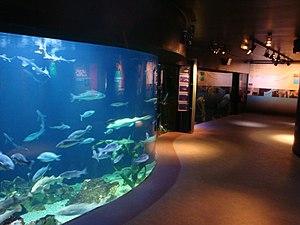
Aquarium pleine mer Maréis Etaples
Un centre d'interprétation est un type de musée particulier qui ne dépend pas d'une collection constituée et dont l'objectif est de mettre en valeur et de faciliter la compréhension, auprès d'un large public, d'un patrimoine singulier et impossible à réunir dans un musée classique, en recourant de préférence aux émotions et à l'expérience du visiteur. Ce type d'espace muséal peut s'appliquer à un lieu de mémoire, une unité écologique, un site naturel ou culturel, un territoire, un personnage, un sujet scientifique ou technique.
Maréis, centre de découverte de la pêche en mer, est situé à Étaples dans le Pas-de-Calais.